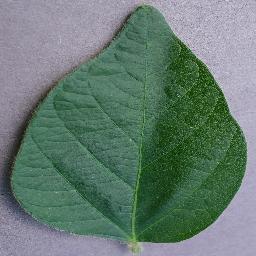
Label: Soybean___healthy